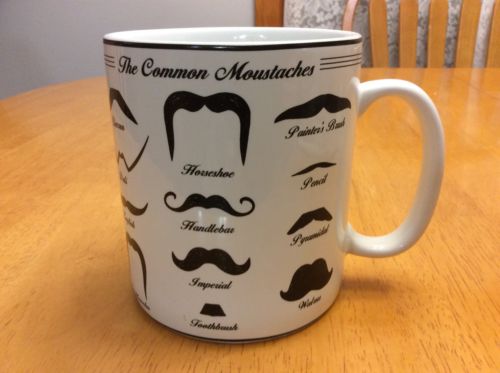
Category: mug